Korean Americans

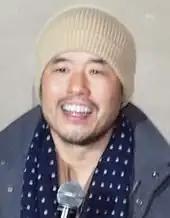
Actor Randall Park, who since 2015 portrayed Eddie Huang's father, Taiwanese-American restaurateur Louis Huang, in ABC's television show "Fresh Off the Boat".

In the 1980s and 1990s, Koreans became noted not only for starting small businesses such as dry cleaners or convenience stores, but also for diligently planting churches. They would venture into abandoned cities and start up businesses which happened to be predominantly African American in demographics. This would sometimes lead to publicized tensions with customers as dramatized in movies such as Spike Lee's "Do the Right Thing".